Antelope Valley College

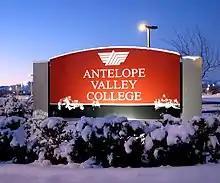

Average daily attendance (ADA) at the college reached 100 by 1939, but with World War II, attendance plummeted. Attendance reached a low of 13 during the war, the same ADA as the year the school was founded.